Noah Miller Glatfelter

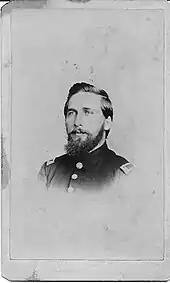
Assistant Surgeon Noah Miller Glatfelter, 1865

Glatfelter was present at the Second Battle of Fredericksburg, and was stationed at various hospitals in the area of Washington, D.C., including being in charge of a 375-foot vessel named "New World" that was converted into a hospital ship. The Depot Field Hospital of the Army of the Potomac was moved no less than four times in May and June 1864 while Glatfelter served with them. This was an incredible feat, as the hospital served up to 10,000 men.